Imperial Coronation (Fabergé egg)

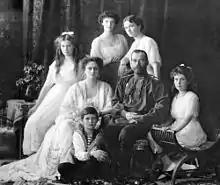
The Imperial Family, 1913; Left to right, seated: Grand Duchess Maria and Tsaritsa Alexandra; Tsarevitch Alexei; Tsar Nicholas II; Grand Duchess Anastasia; Standing: Grand Duchess Tatiana, Grand Duchess Olga

The coronation of Tsar Nicholas II and his spouse, Empress Alexandra Fyodorovna was the catalyst for the Imperial Coronation Egg's creation, to celebrate the historical event. The coronation on May 14, 1896, was a day of jubilance and pride in the Romanovs, celebrated by throngs of spectators. The Russian nobility and guests gathered on the Eastern Orthodox day of Dormition, the death of Mary, inside Uspensky Cathedral for the actual coronation. The throne of the Czar, the former throne of Michael I of Russia was inset with 870 diamonds, rubies, and pearls. The throne of the Tsarina, the famous ivory throne of Ivan the Great, also was inset with a vast collection of jewels and rare gemstones.